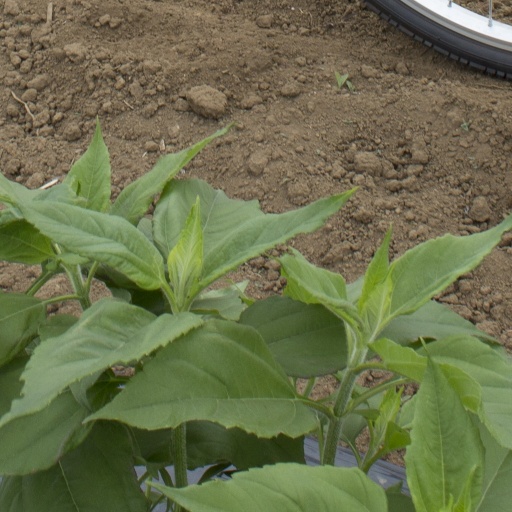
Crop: Jerusalem artichoke